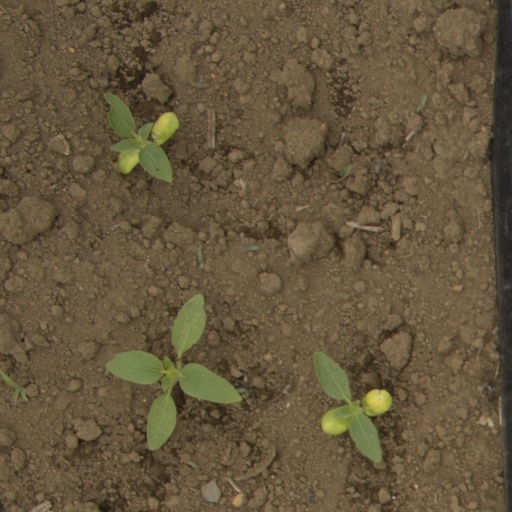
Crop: Jerusalem artichoke